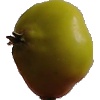
Label: Apple Red Yellow 2